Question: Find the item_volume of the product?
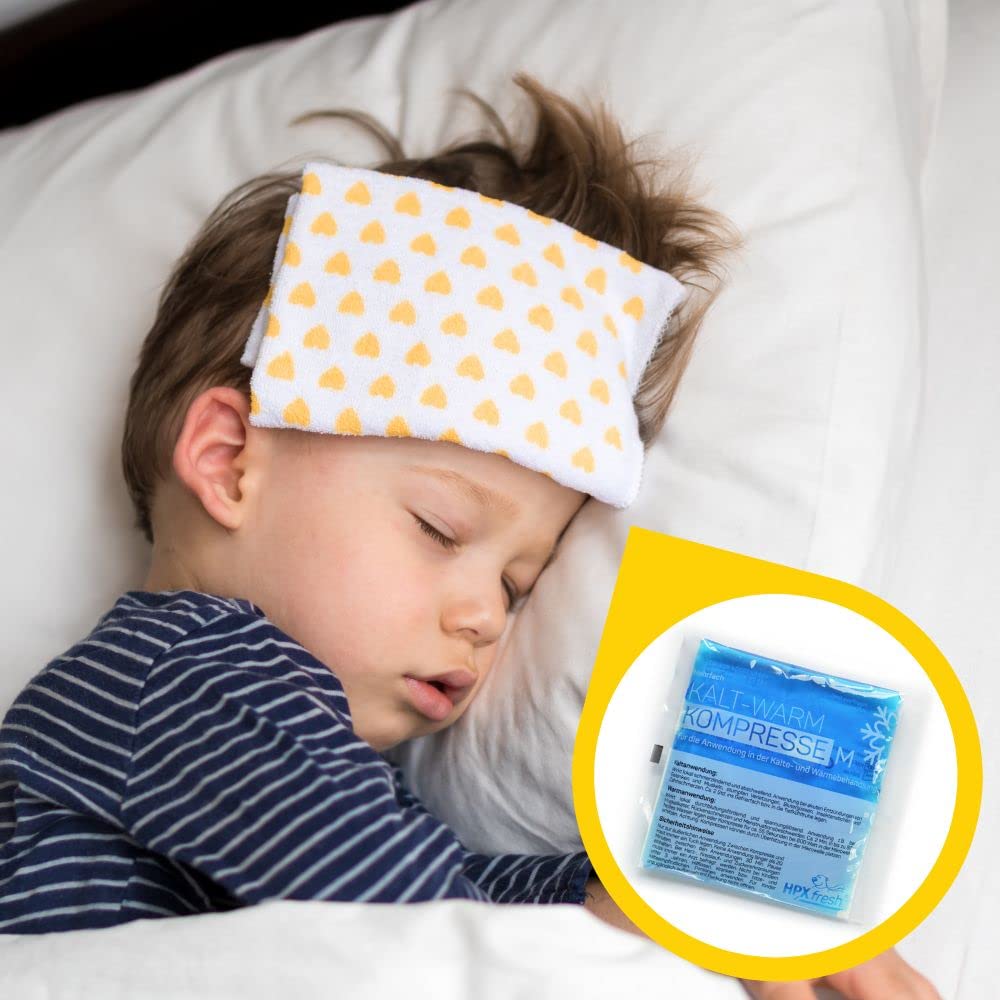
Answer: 16.0 pint